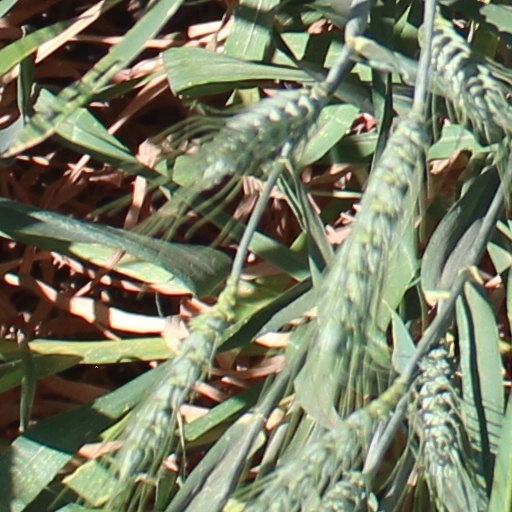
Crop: wheat